Suhaag (1994 film)

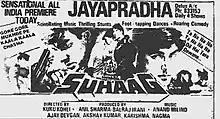
Theatrical release poster

Suhaag ( "Living husband of a married women") is a 1994 Indian Hindi-language action film directed by Kuku Kohli starring Ajay Devgn, Akshay Kumar, Karisma Kapoor and Nagma in lead roles. "Suhaag" was one of the highest-grossing Bollywood films of 1994 and was the first film where Devgn and Kumar shared screen space. The duo went on to appear in "Khakee" (2004), "Insan" (2005) and in Rohit Shetty's Cop Universe in "Sooryavanshi" (2021) and "Singham Again" (2024).